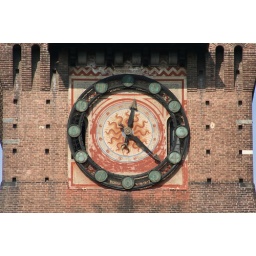
The clock on the outside face of the entrance tower on the southeast side of Castello Sforzesco in Milan. &lt;i&gt;IMG_9510, 30%&lt;/i&gt;